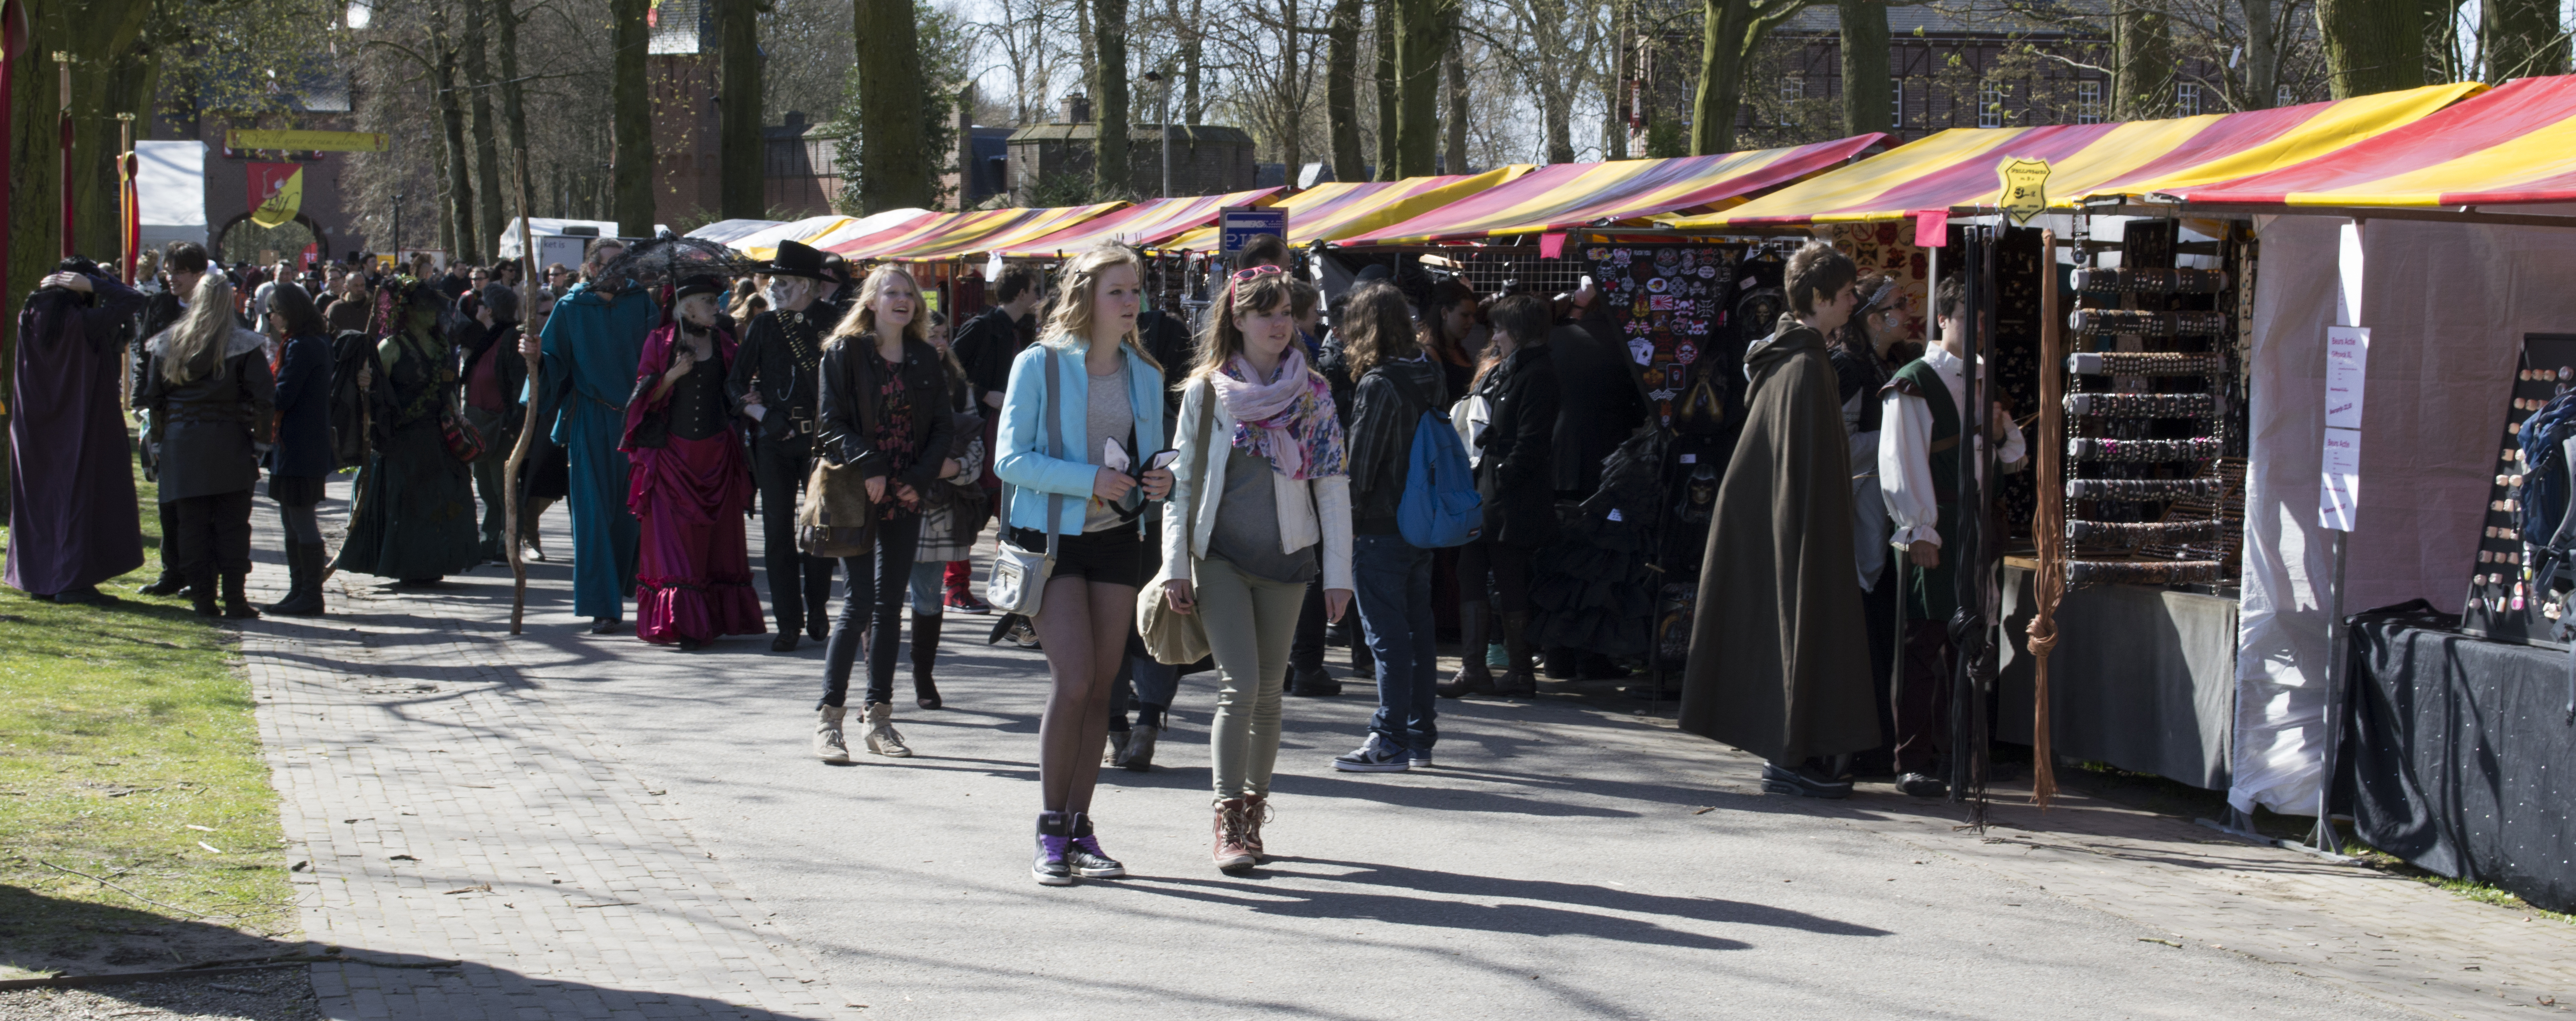
outdoor, pedestrian, people, photography, city, photo, market, nikon, public space, holland, festival, nederland, netherlands, 2013, fun, dutch, outdoorphotography, picture, photograph, fotos, foto, fotografie, fantasy, elf, event, costume, fair, paulvandevelde, pdvandevelde, padagudaloma, dordrecht, nederlandinfotos, evenementenfotografie, pvdvfotografie, pdvandeveldedordrecht, nederlandsefotografie, dutchphotogaraphy, totallydutch, fotografienederland, hollandsefotografie, fotografieholland, haarzuilens, dehaar, elfia, kasteeldehaar, elffantasyfair, elfiahaarzuilens, fantasyevent, elfia2013, wwwelfiacom, dwarveshobbits, human settlement